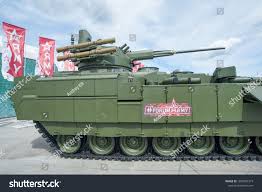
Label: BMP